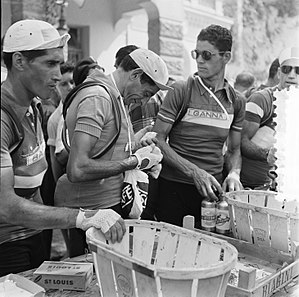
Fausto Coppi
Coppi ved Tour de France 1952.
Angelo Fausto Coppi, var en italiensk cykelrytter. Men kælenavnet Il Campionissimo er han en af alle tiders mest succesrige og mest populære cykelryttere. Han vandt Tour de France to gange og Giro d'Italia fem gange.